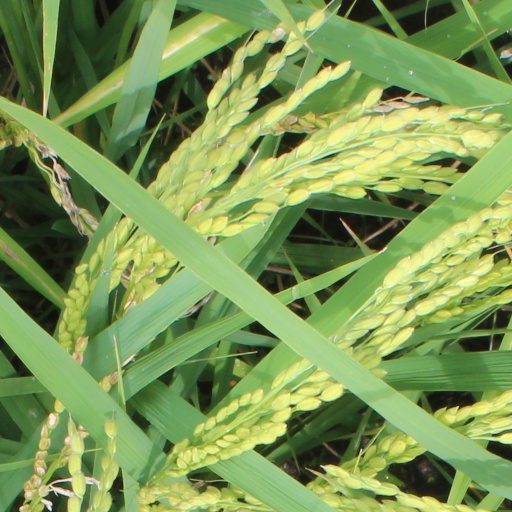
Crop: rice